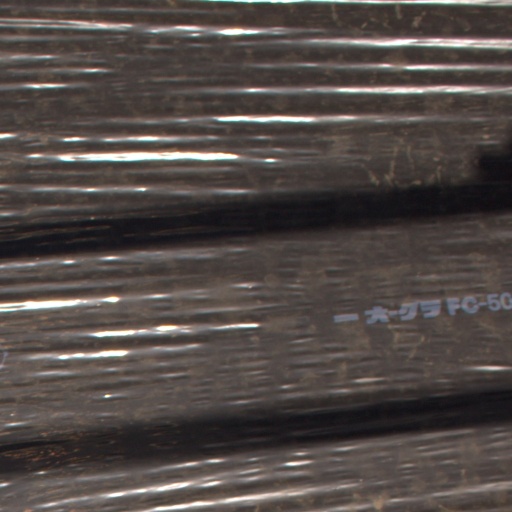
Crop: Jerusalem artichoke